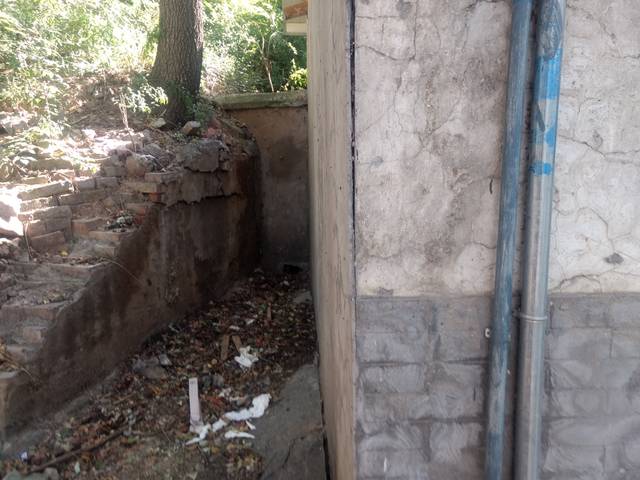
Region: China
Coordinates: 40.0, 116.267